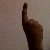
The image shows a hand gesture representing the number 1 in Indian Sign Language.